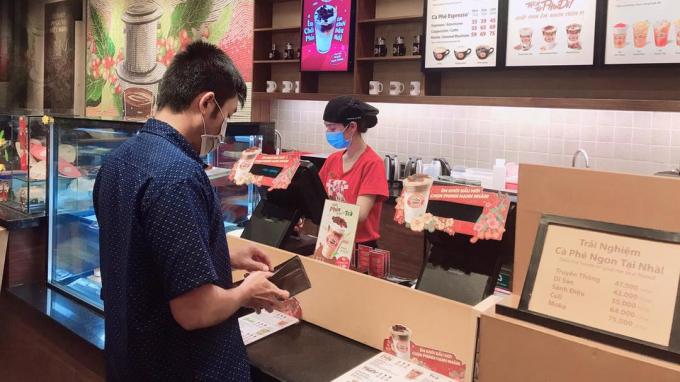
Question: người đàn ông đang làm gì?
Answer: người đàn ông đang thanh toán tiền cho nhân viên